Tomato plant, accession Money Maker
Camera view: bottom (45 deg); turntable rotation: 210 degrees
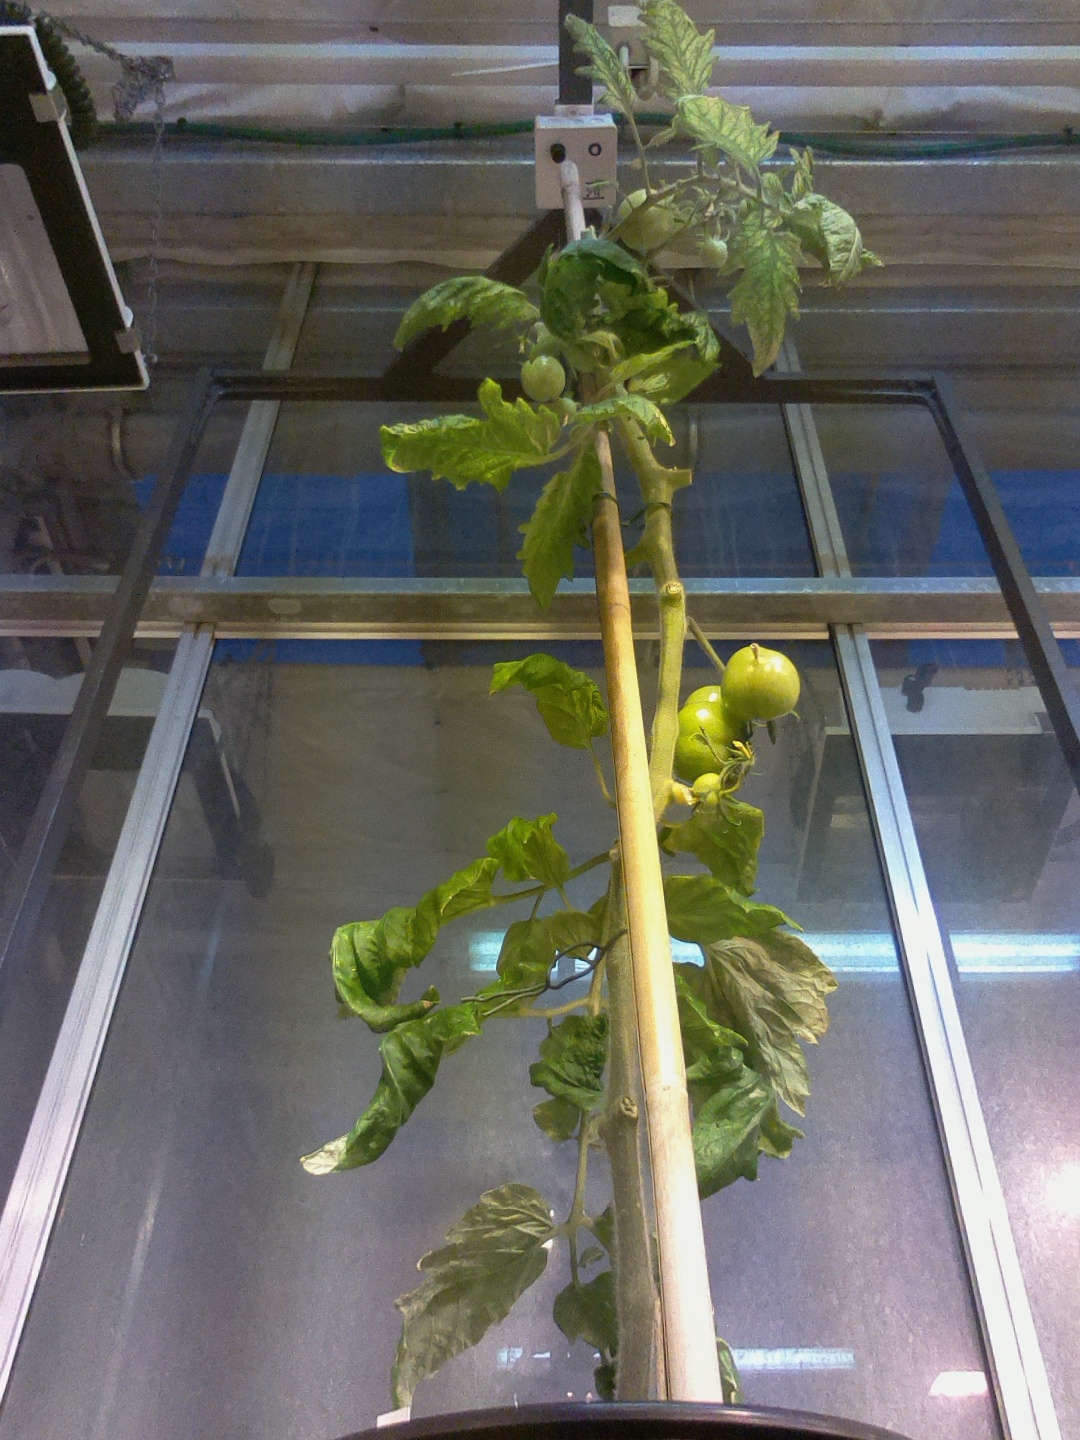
BBCH growth stage 78: 80% -90% of final fruit size